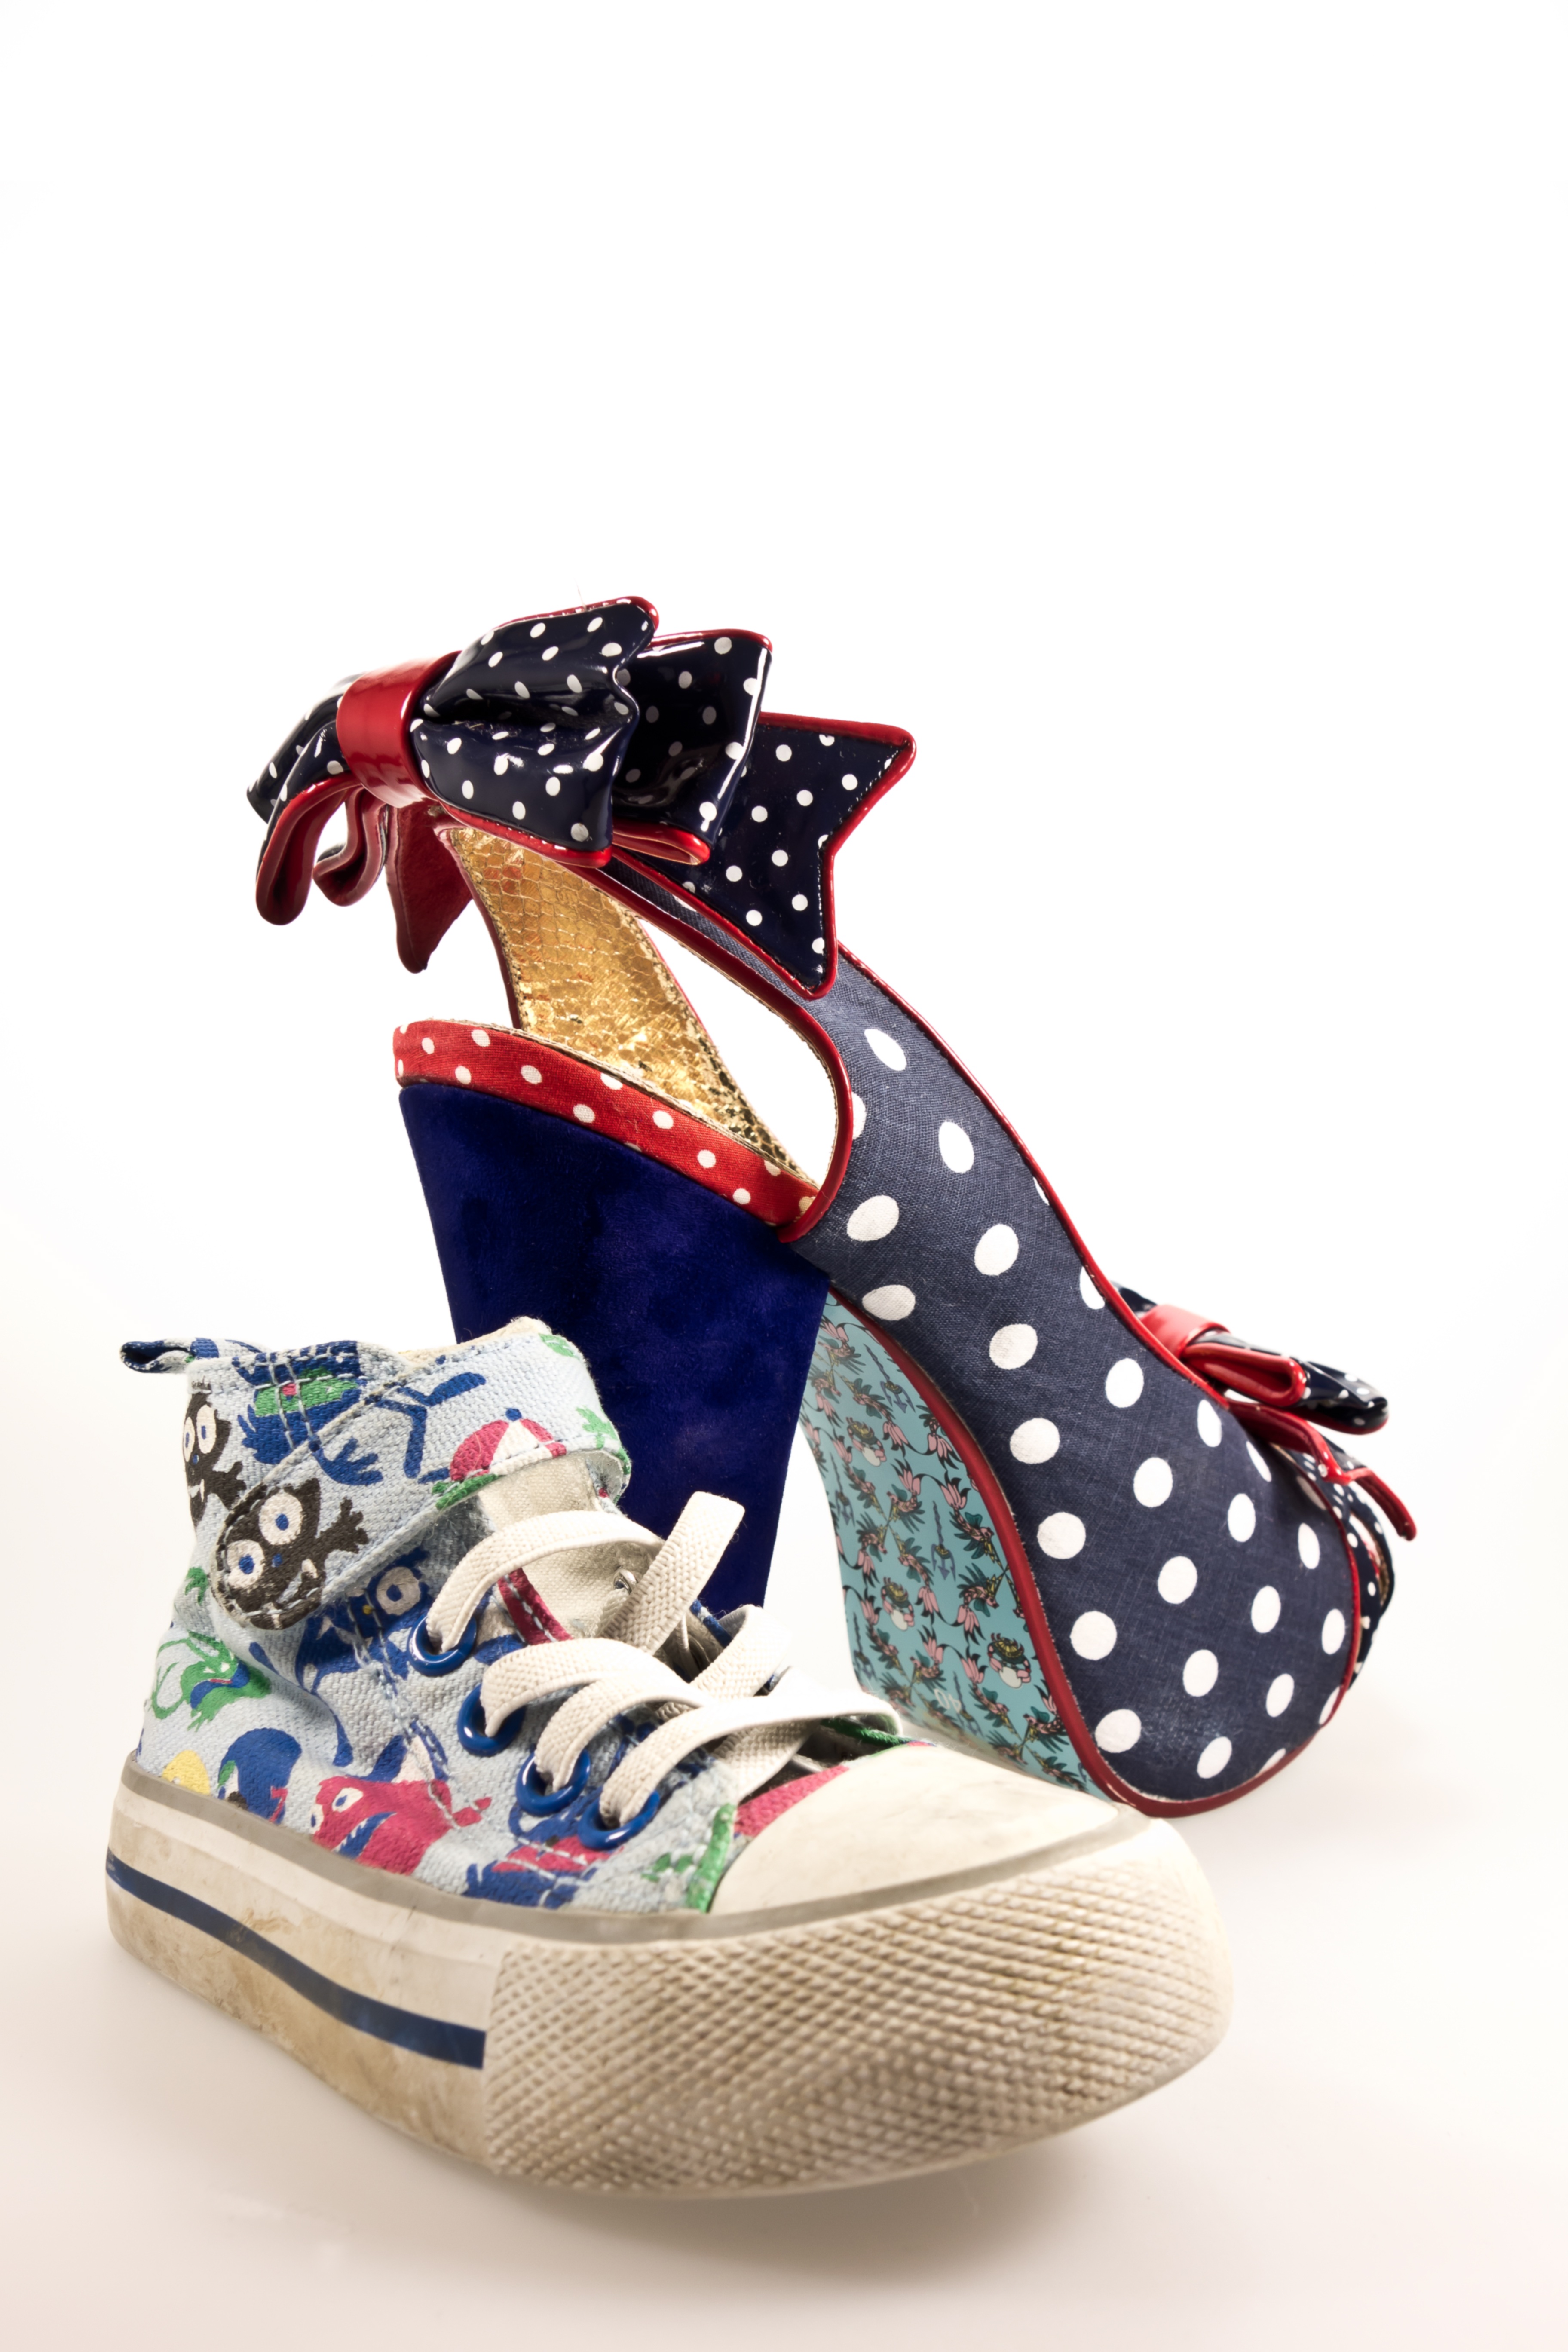
shoe, leg, pattern, small, sandal, product, shoes, design, sneakers, converse, footwear, large, children's shoes, paragraphs, high heeled footwear, outdoor shoe, chuck's, high hooked